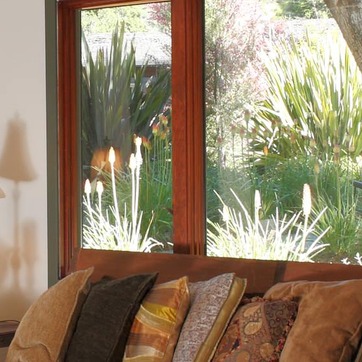
Material: wood